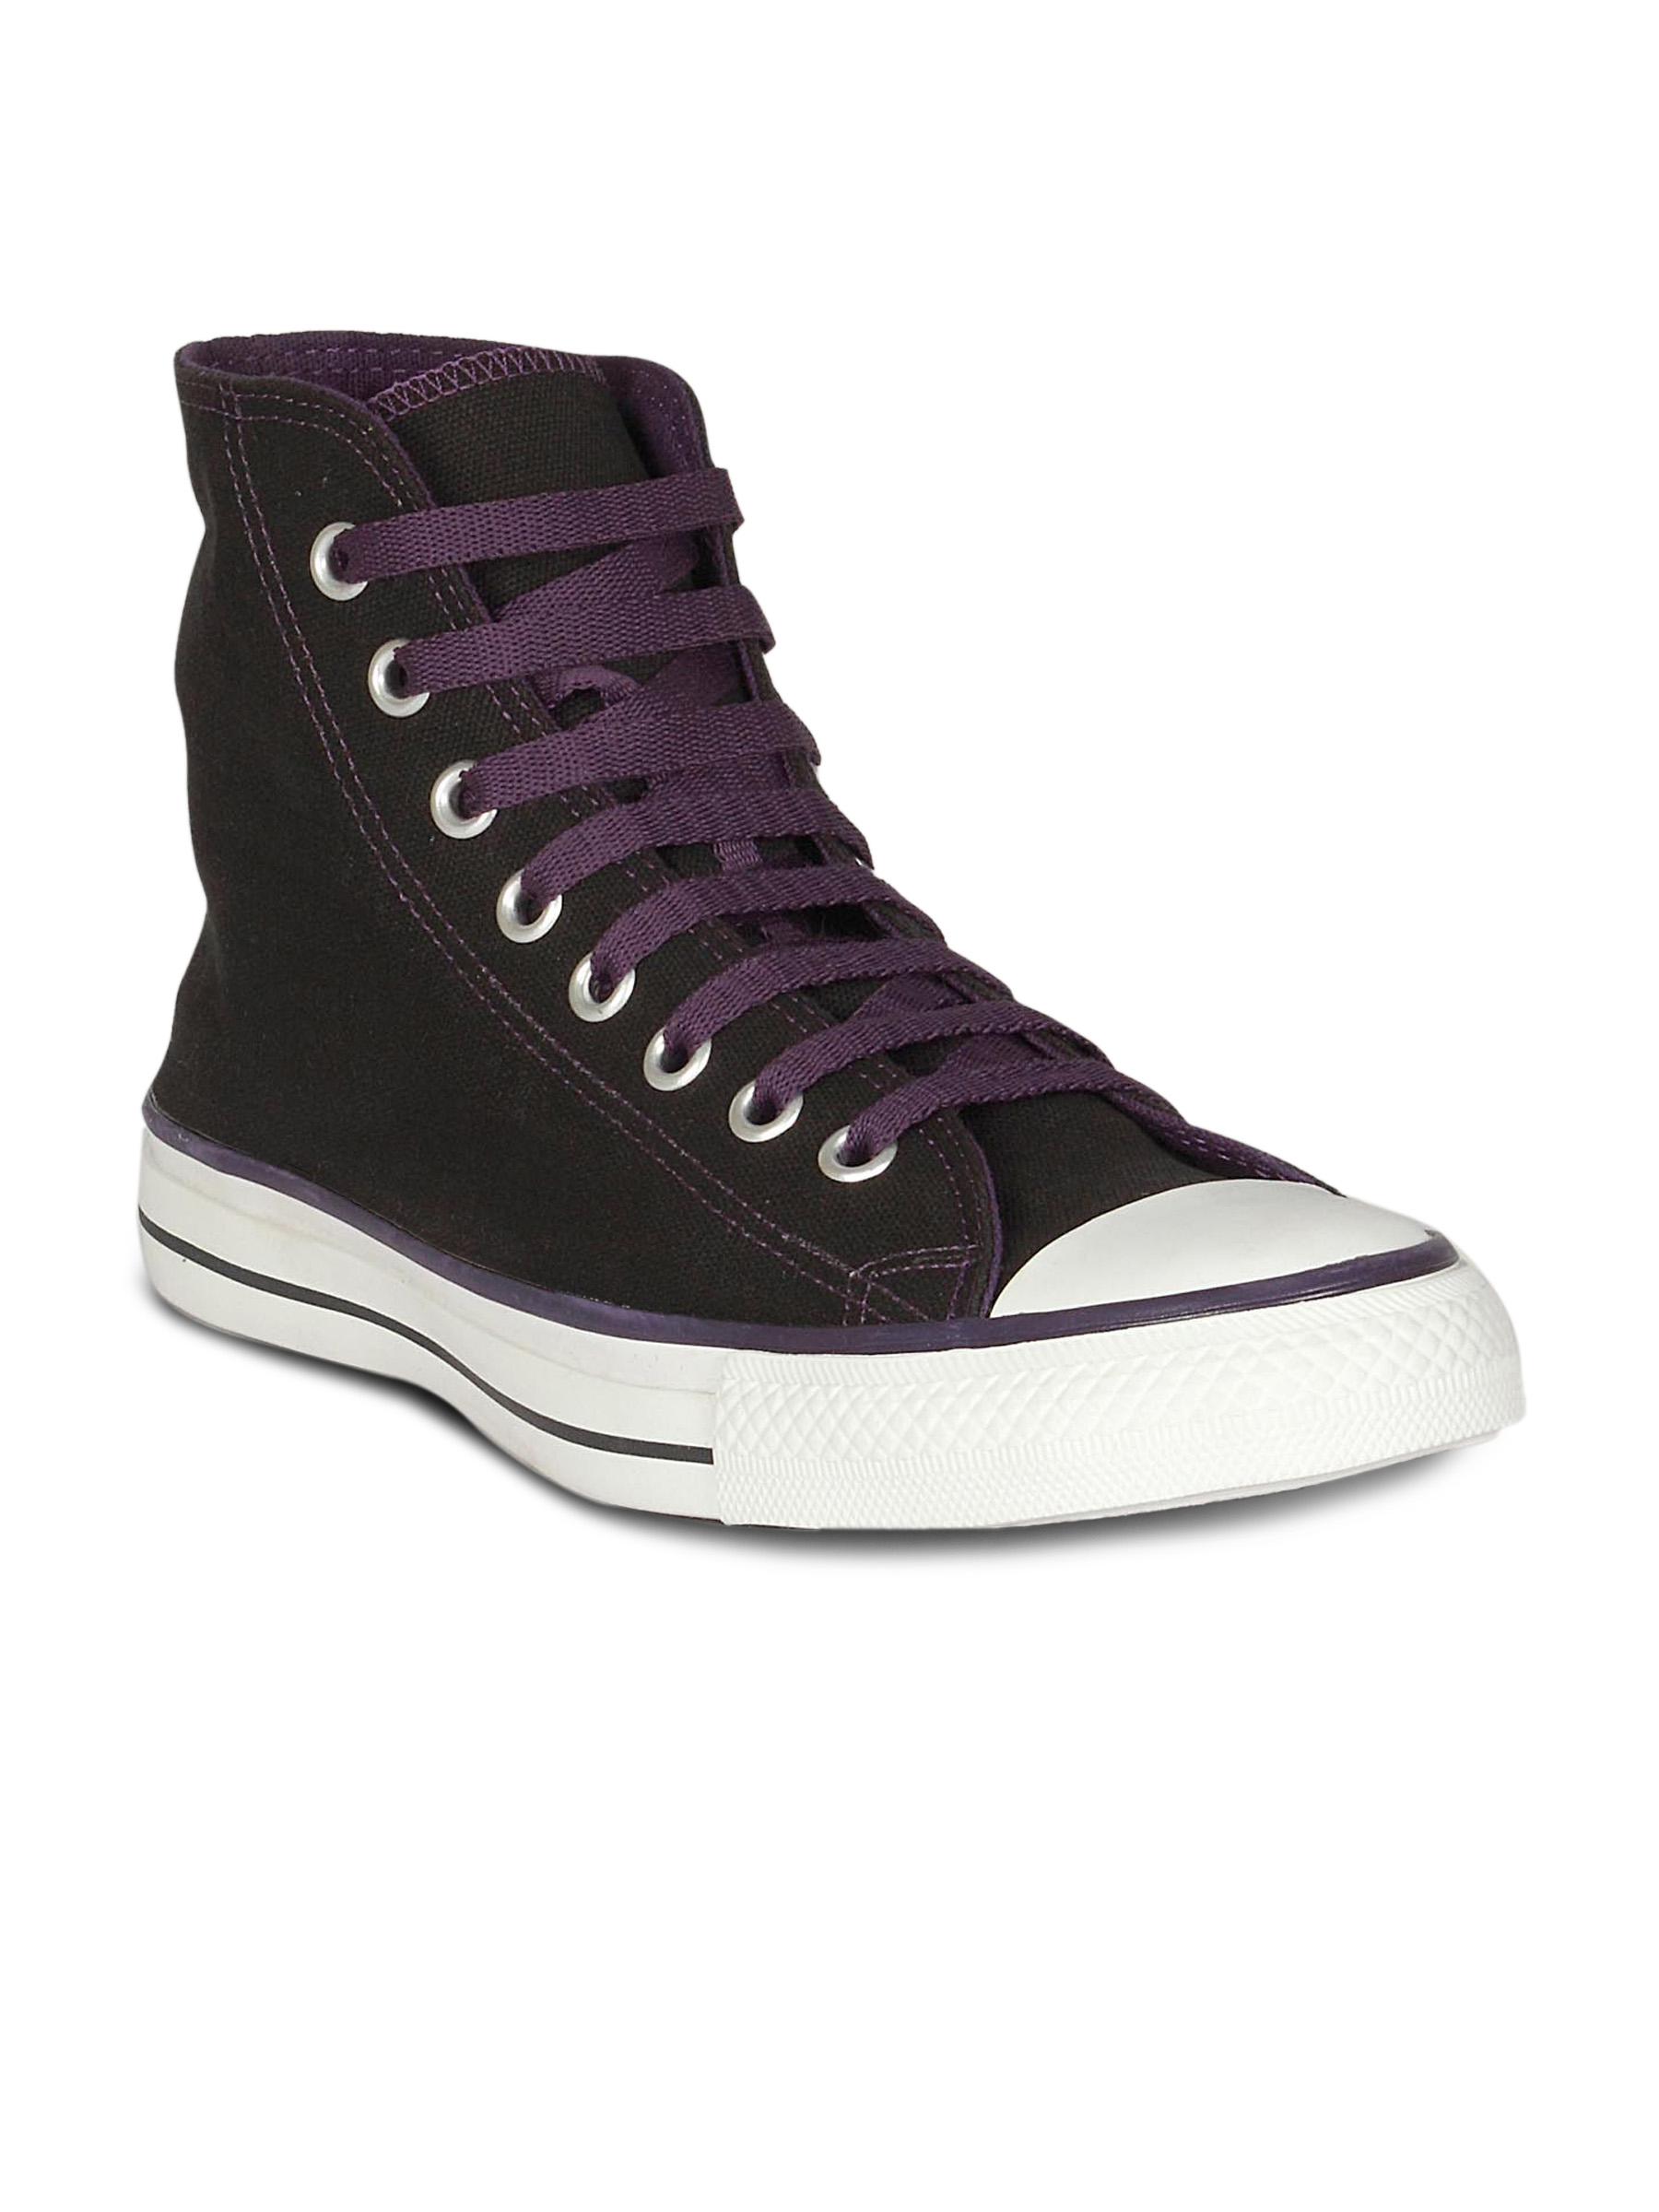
Converse Men CT COLOR HI Black Black Casual Shoes
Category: Footwear / Shoes / Casual Shoes
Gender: Men
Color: Black
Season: Spring 2014
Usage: Casual